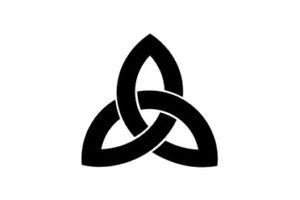
Sangō est un bourg du district d'Ikoma, dans la préfecture de Nara au Japon.